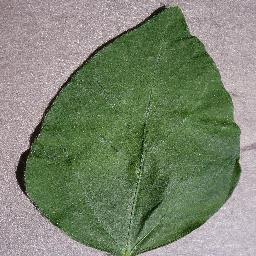
Label: Soybean___healthy